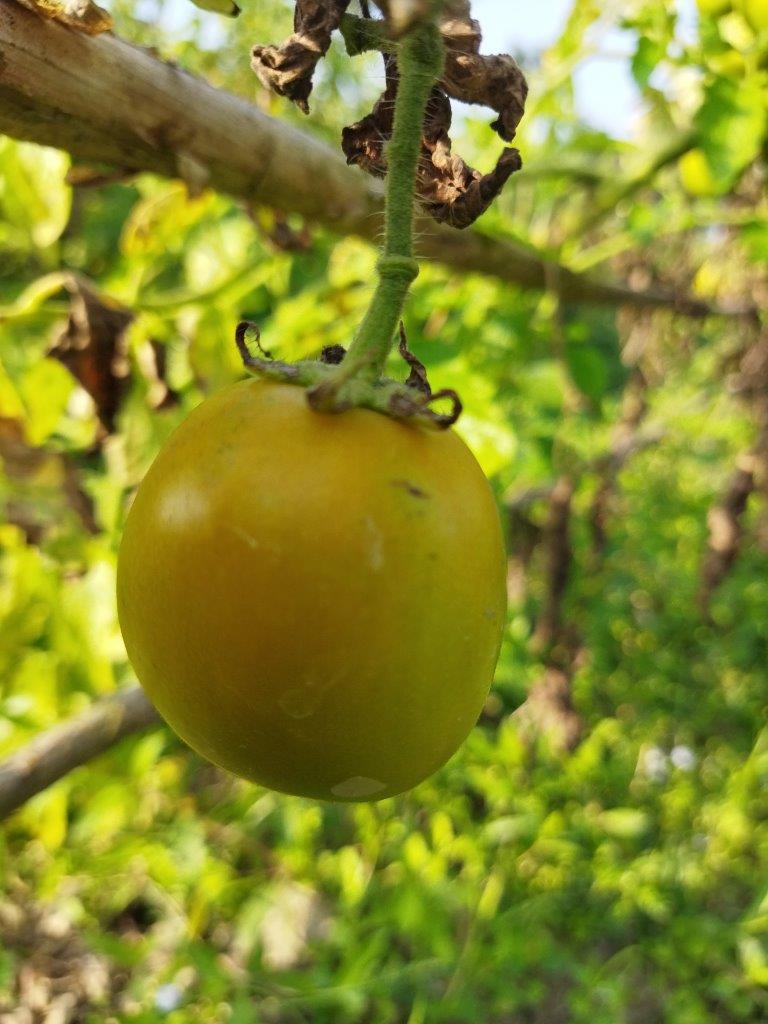
Maturity: Mature